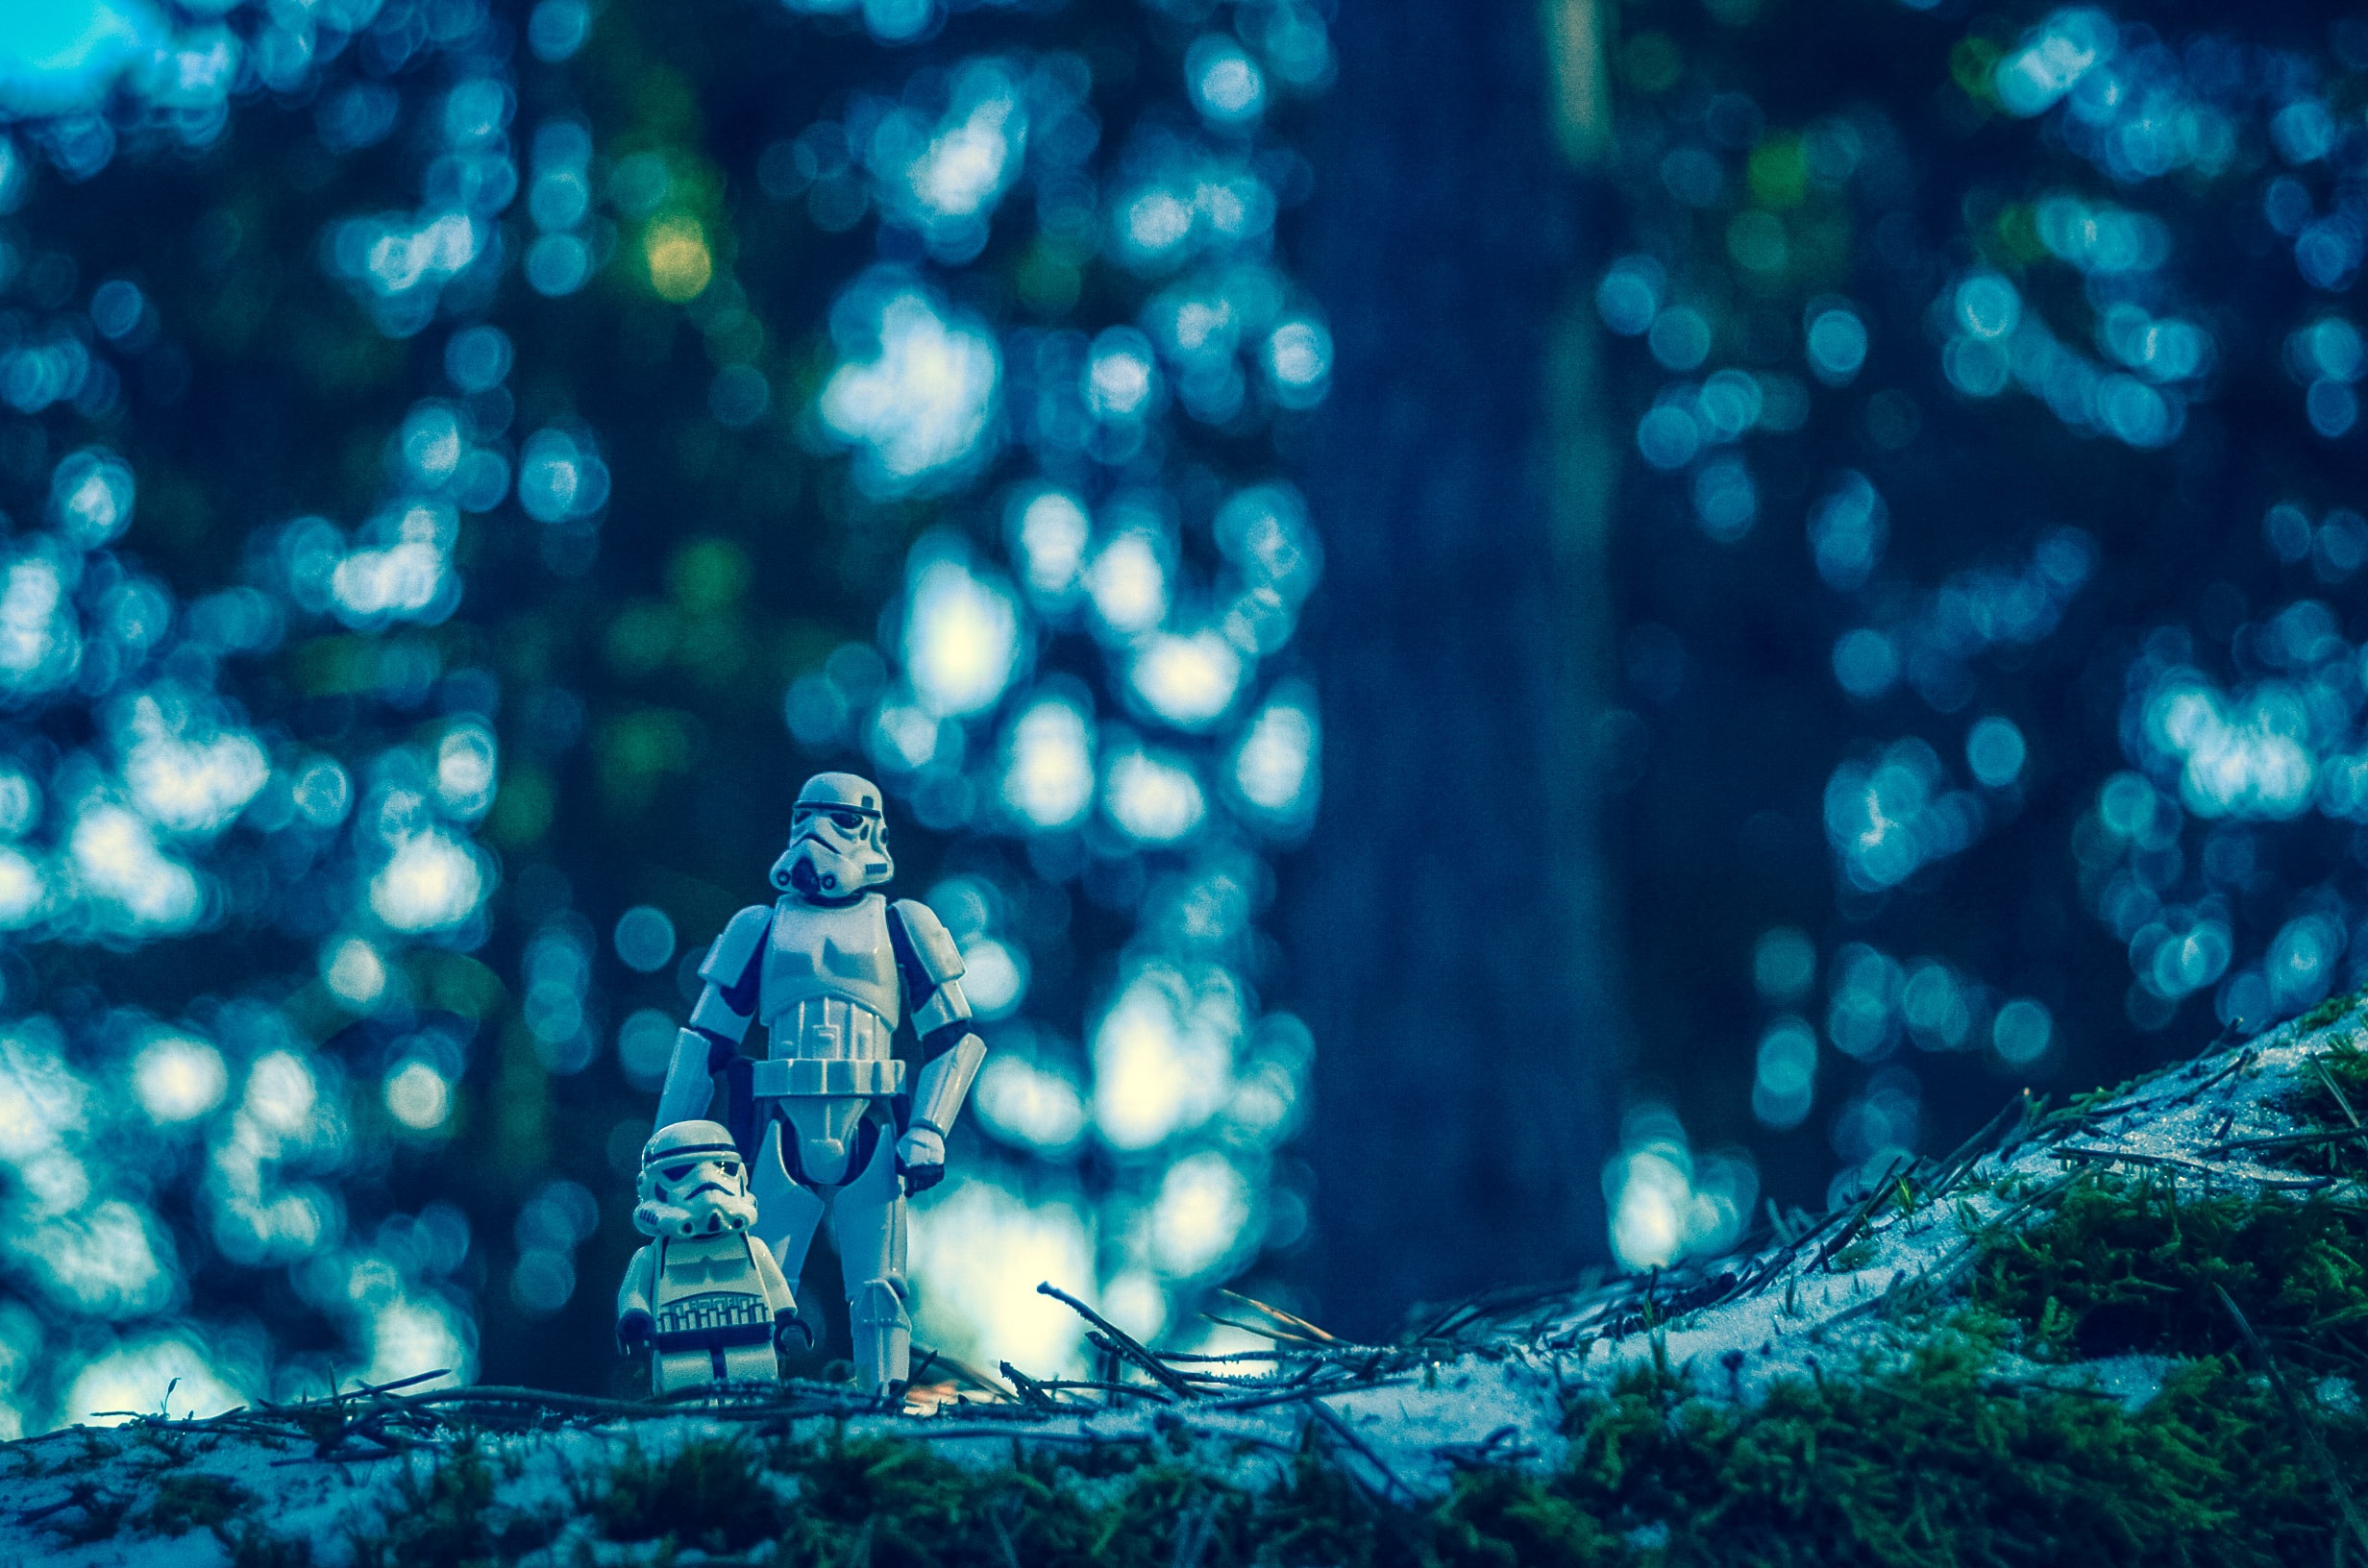
forest, light, night, underwater, darkness, blue, stormtrooper, trees, star wars, starwars, lego, action figure, screenshot, storm trooper, computer wallpaper